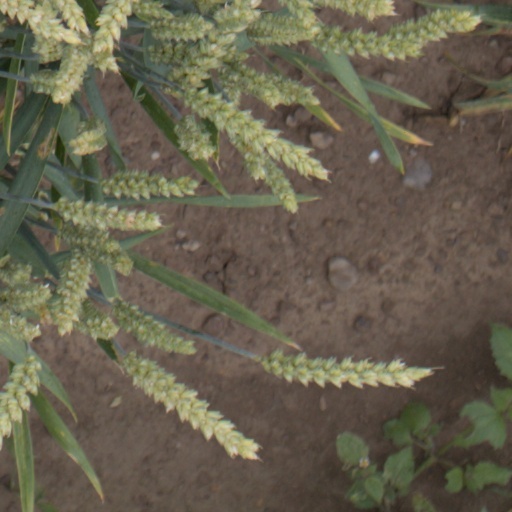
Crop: wheat